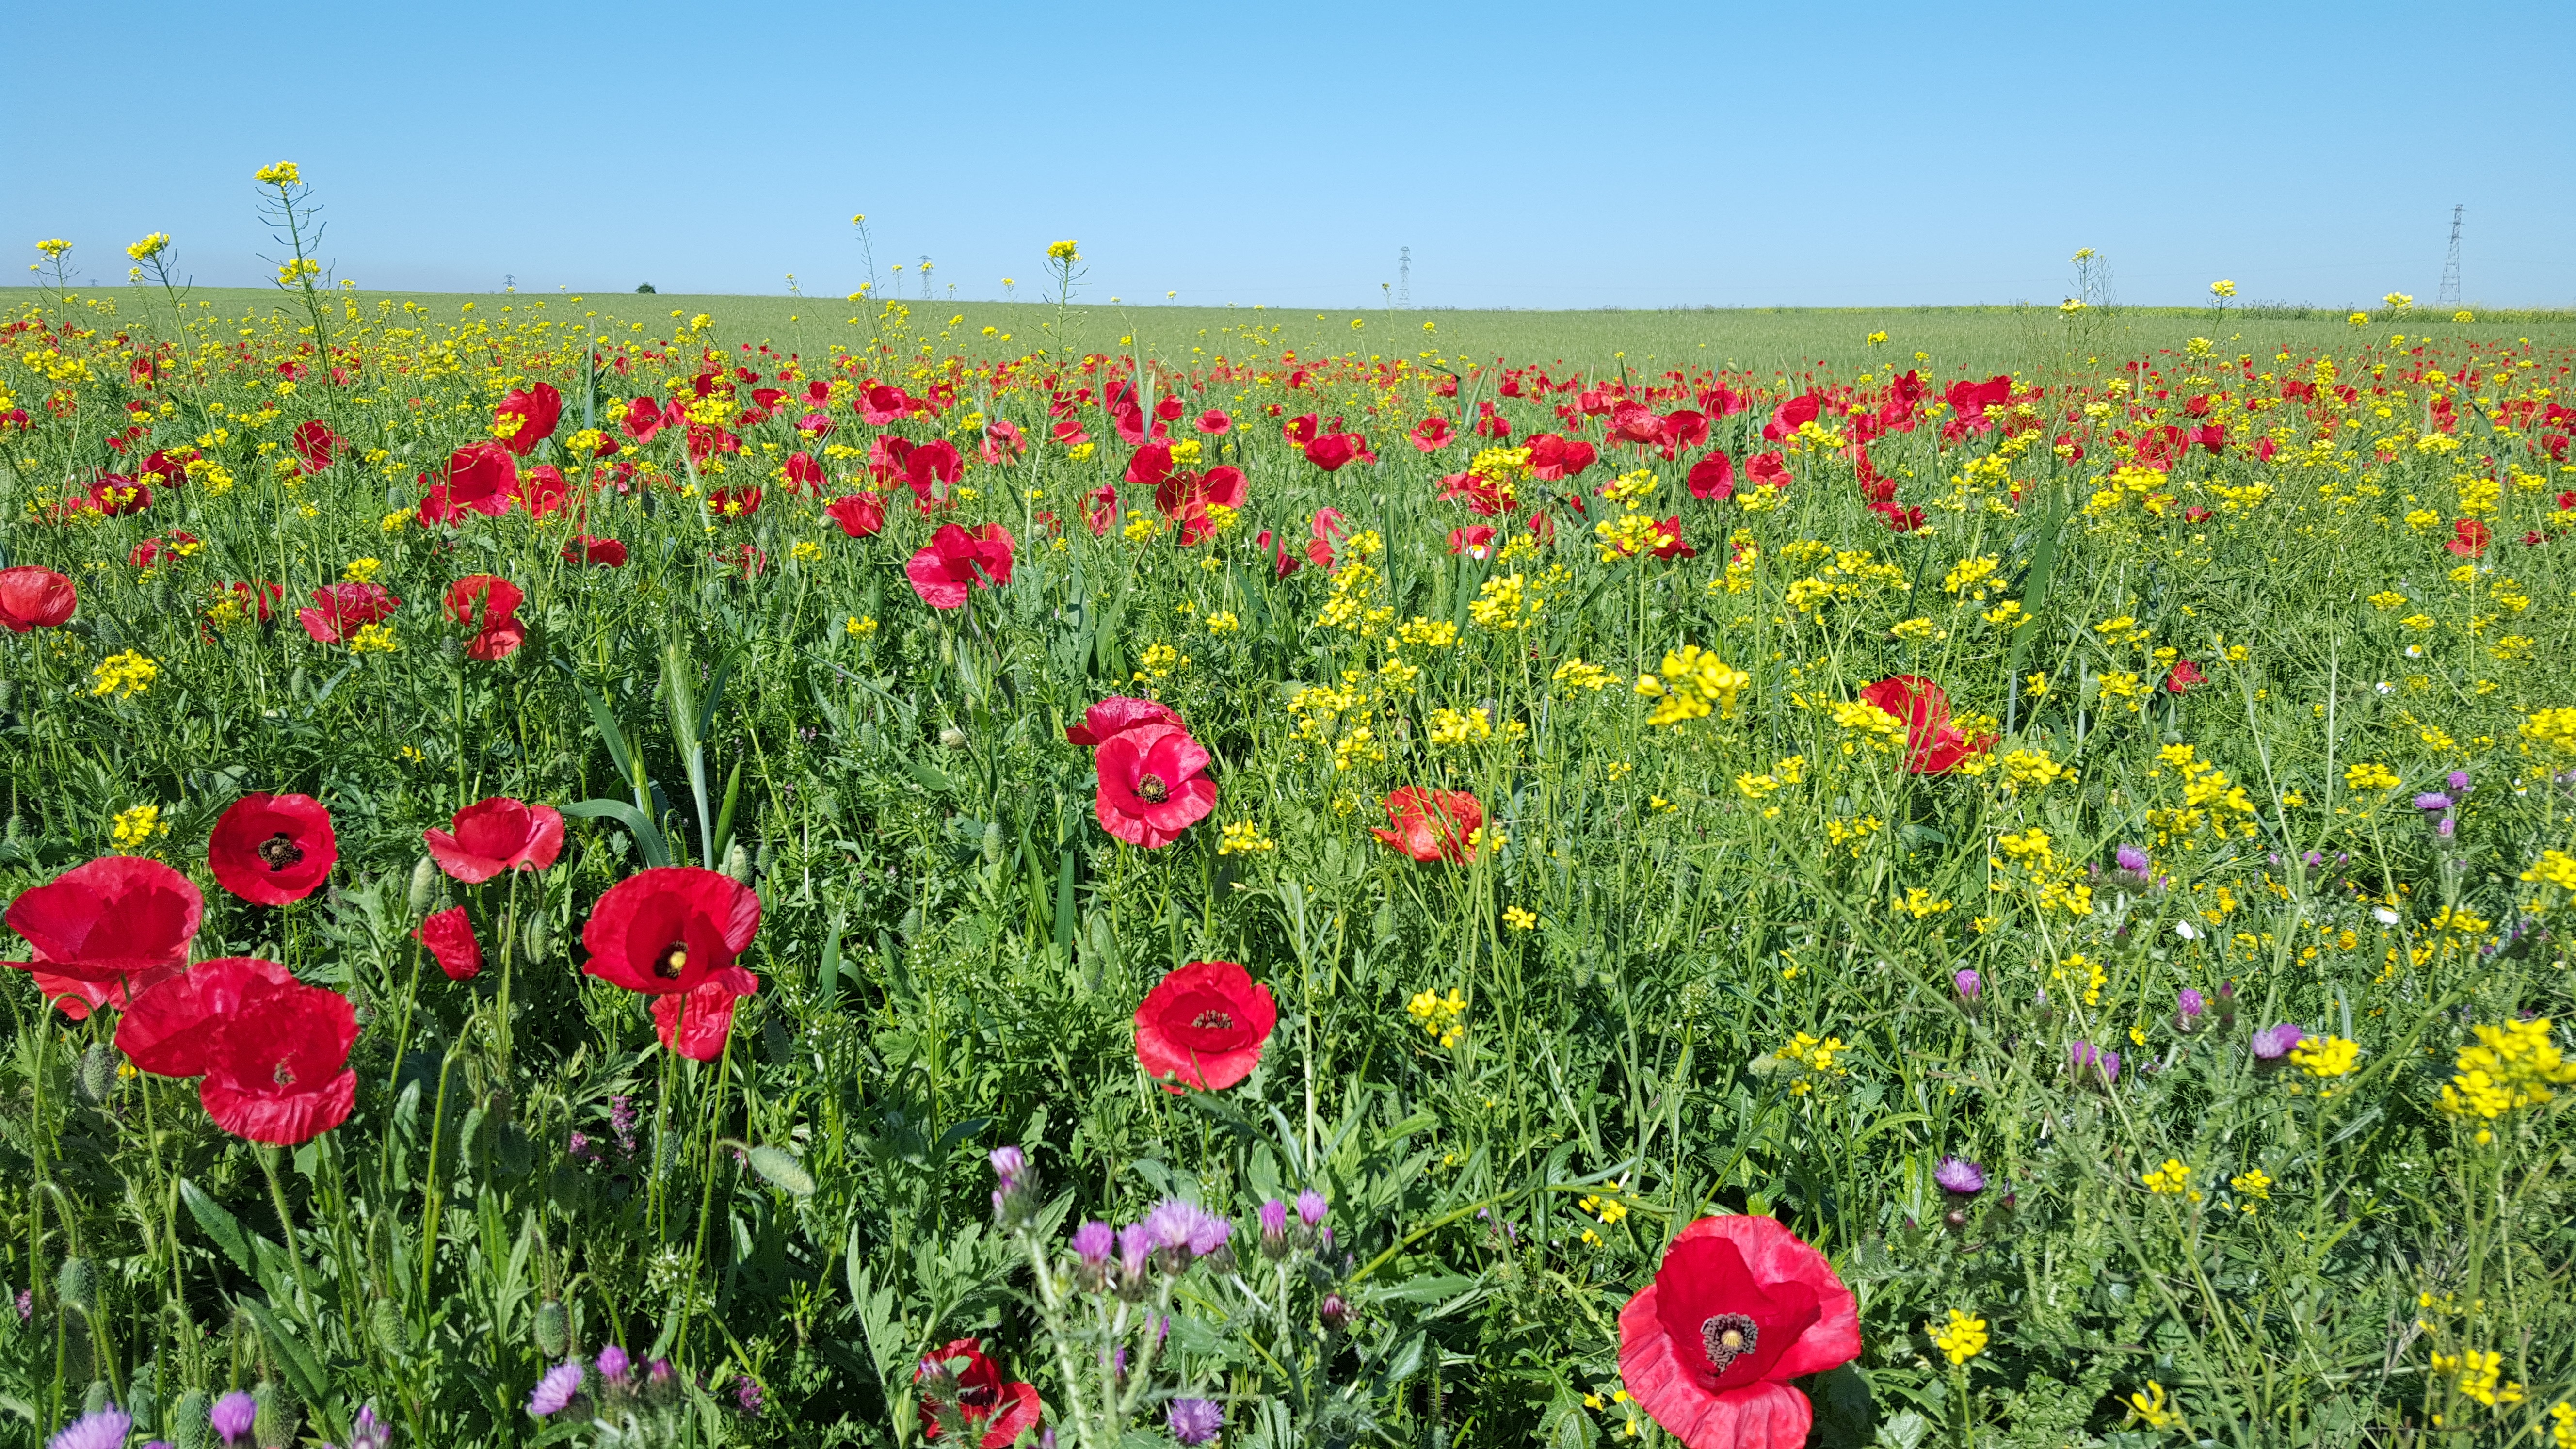
nature, plant, field, meadow, prairie, flower, pasture, plain, wildflower, wild flowers, poppy flower, colors, grassland, poppy, coquelicot, flowering plant, the poppy field, annual plant, natural environment, land plant